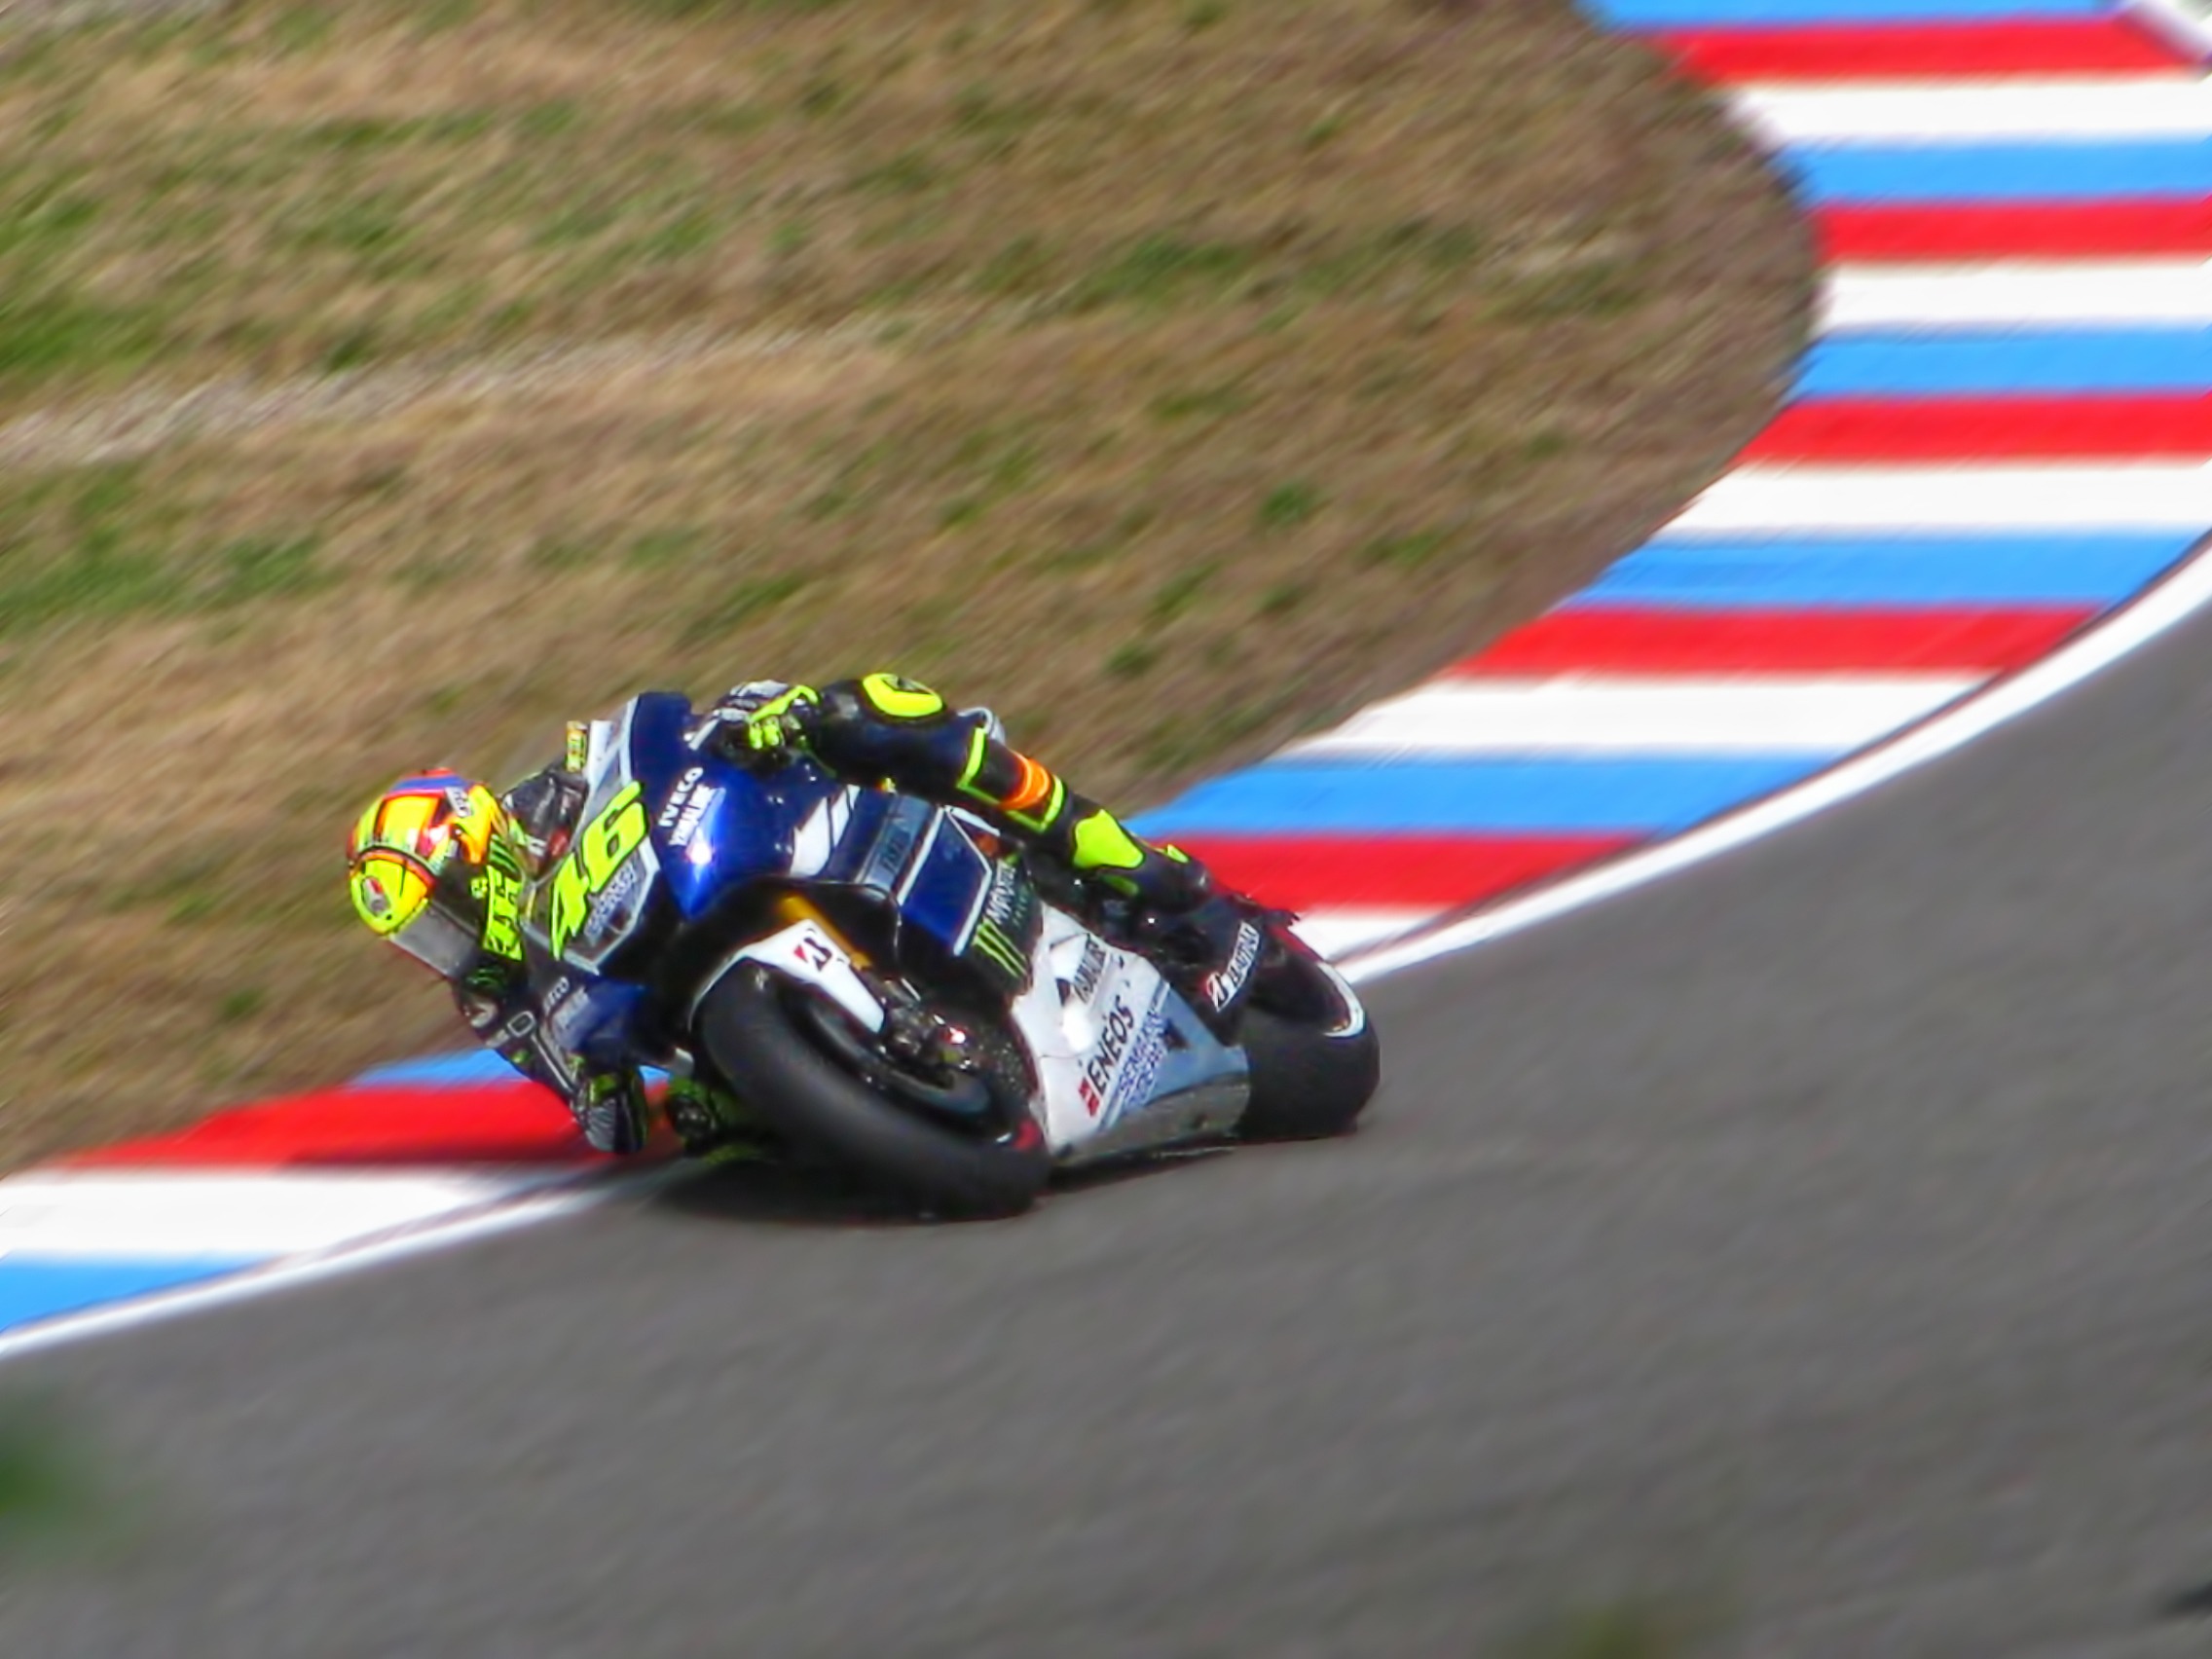
track, vehicle, motorcycle, speed, yamaha, race, competition, sports, racing, motor, race track, races, motors, circuit, brno, motorsport, motorcycling, valentino rossi, motogp, grand prix, racing bike, motorcycle racing, road racing, automobile make, motorcycle speedway, auto race, dirt track racing, superbike racing, grand prix motorcycle racing